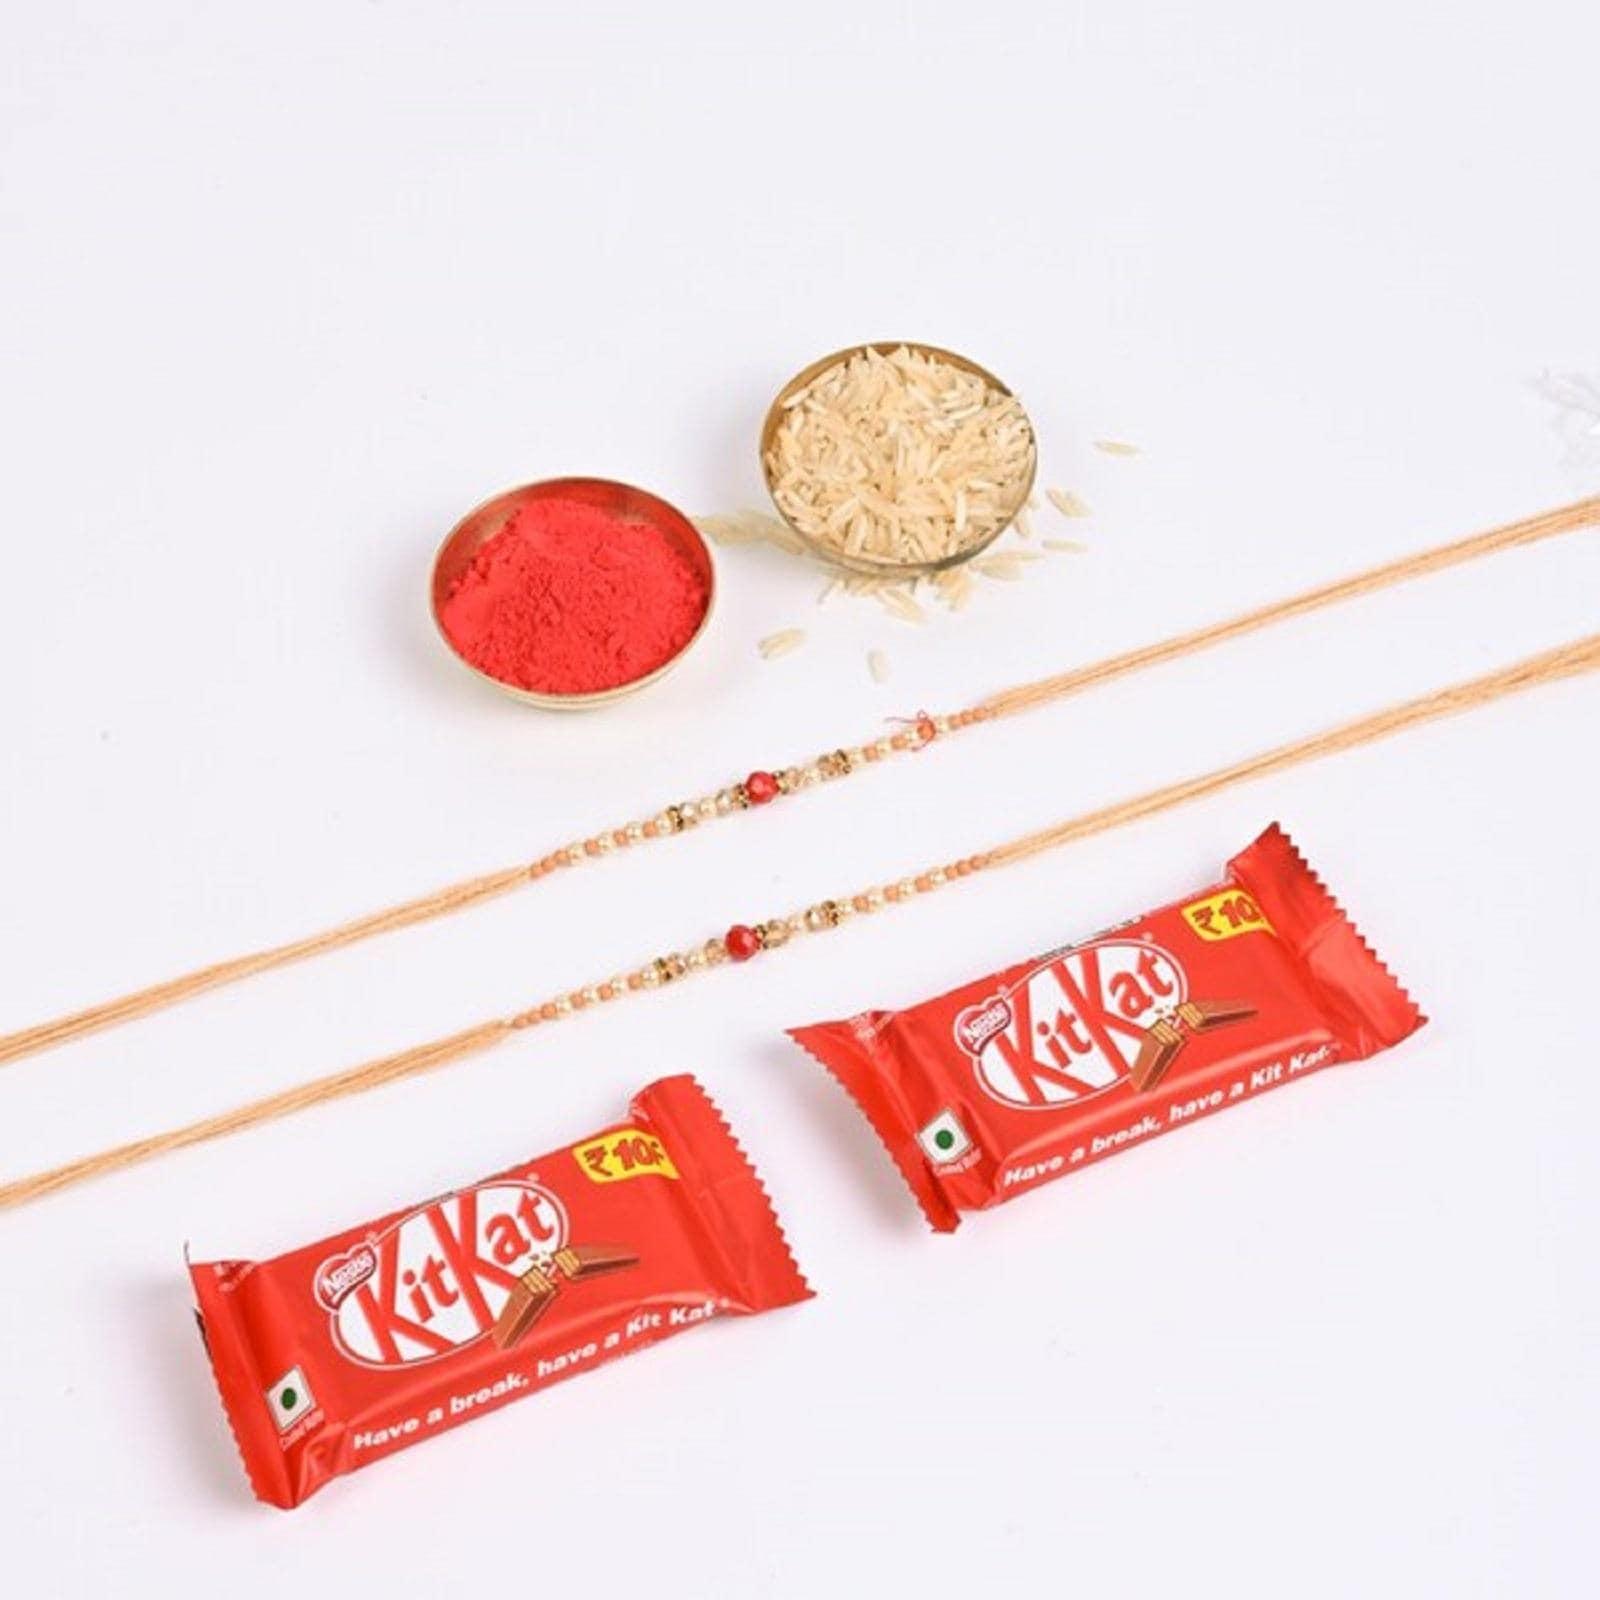
Designer Pearl Rudraksh Rakhi two KitKit chocolate Pack Of 2
Type: Rakhis
Brand: FNPCRAFT
Price: Rs. 300
 Package Content - 2 Designer Rakhis,two KitKit chocolate ,1 Roli Chawal PackColour - Multicolor, Rakhi Type : DesignerVibrant and Intricately Designed Rakhis:Â  Set of 3 Designer Rakhis is a visual treat, featuring vibrant colors and intricate designs. Each rakhi in this set showcases a unique and captivating pattern, adding a touch of charm and elegance to the occasion.Complete Rakhi Hamper: This hamper includes not only the Multicolor Set of 2 Designer Rakhis but also a Roli Chawal Pack. The Roli Chawal Pack contains the essential elements for performing the traditional Raksha Bandhan rituals, adding auspiciousness and tradition to the festivities.Raksha Bandhan is the perfect time to make your brother feel special as he has always been there for you to help, advice and care. Celebrate this raksha bandhan .